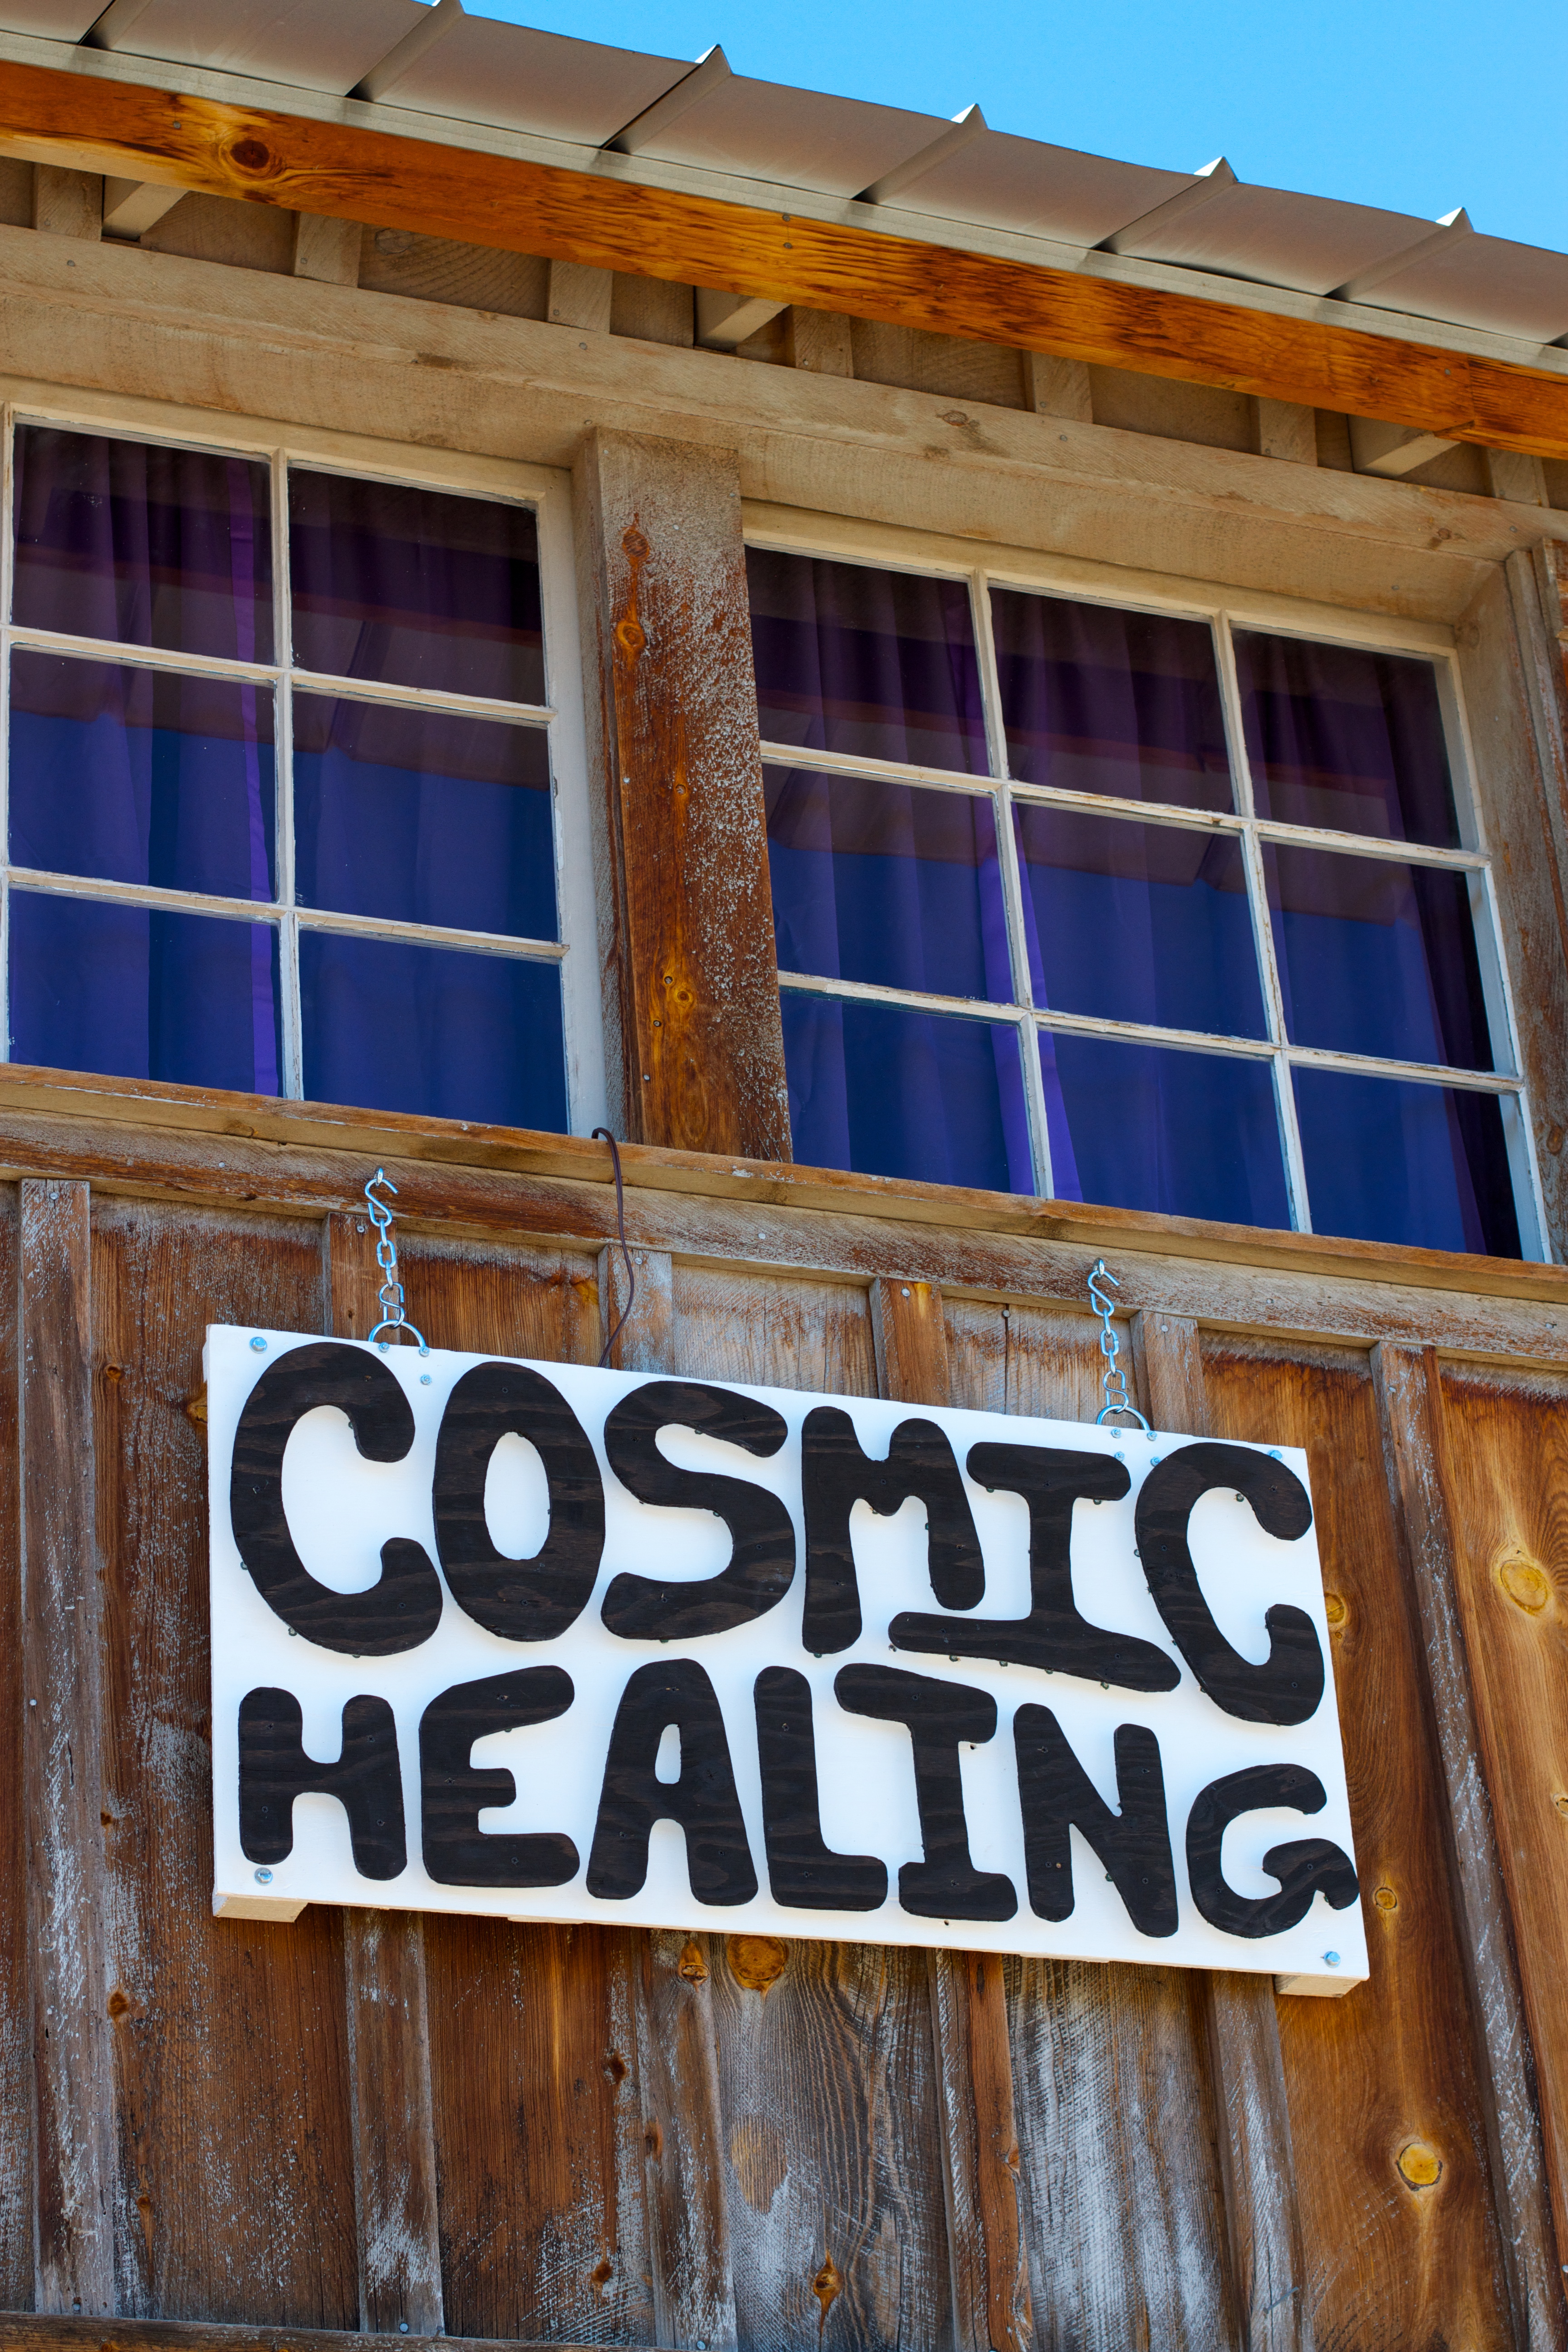
wood, window, sign, facade, blue, art, urban area